Shepard's Citations

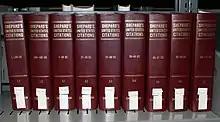
"Shepard's United States Citations"

The name derives from a legal service begun by Frank Shepard (1848–1900) in 1873, when Shepard began publishing these lists in a series of books indexed to different jurisdictions. Initially, the product was called "Shepard's Adhesive Annotations". The citations were printed on gummed, perforated sheets, which could be divided and pasted onto pages of case law. Known as "stickers", these were literally torn to bits and stuck to pertinent margins of case reporters.